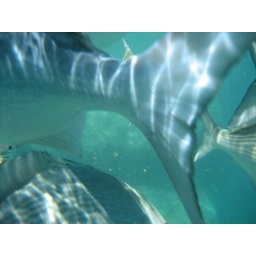
I got smacked in the face by a fish